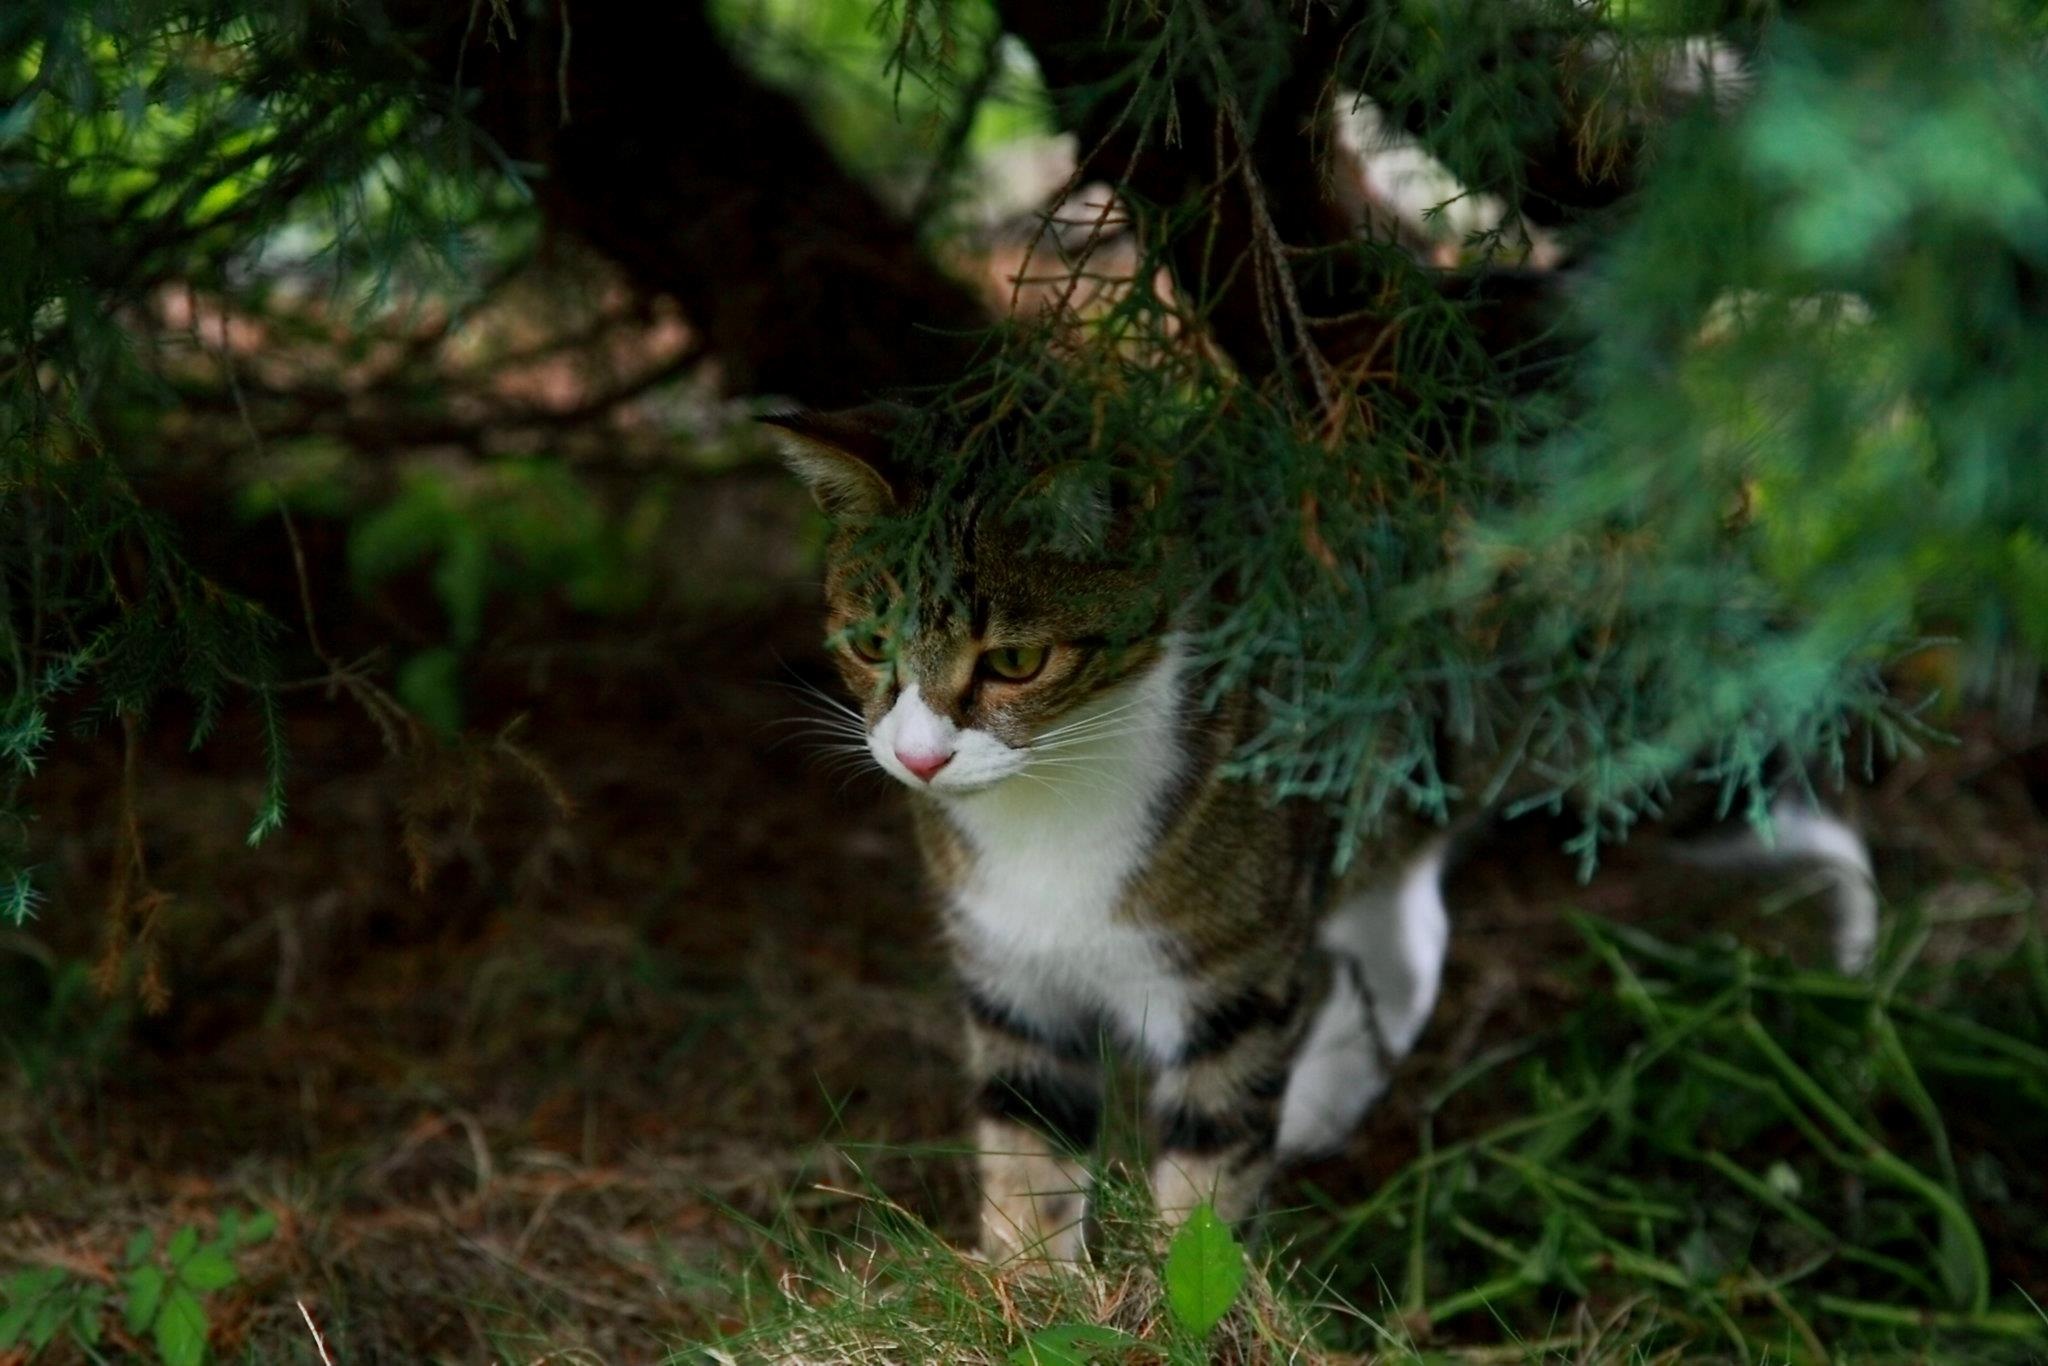
grass, wildlife, jungle, kitten, cat, mammal, fauna, whiskers, vertebrate, taiwan, cuteness, wild cat, cat mia, small to medium sized cats, cat like mammal